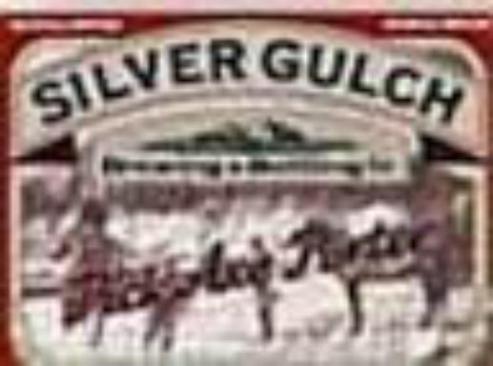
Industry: Food